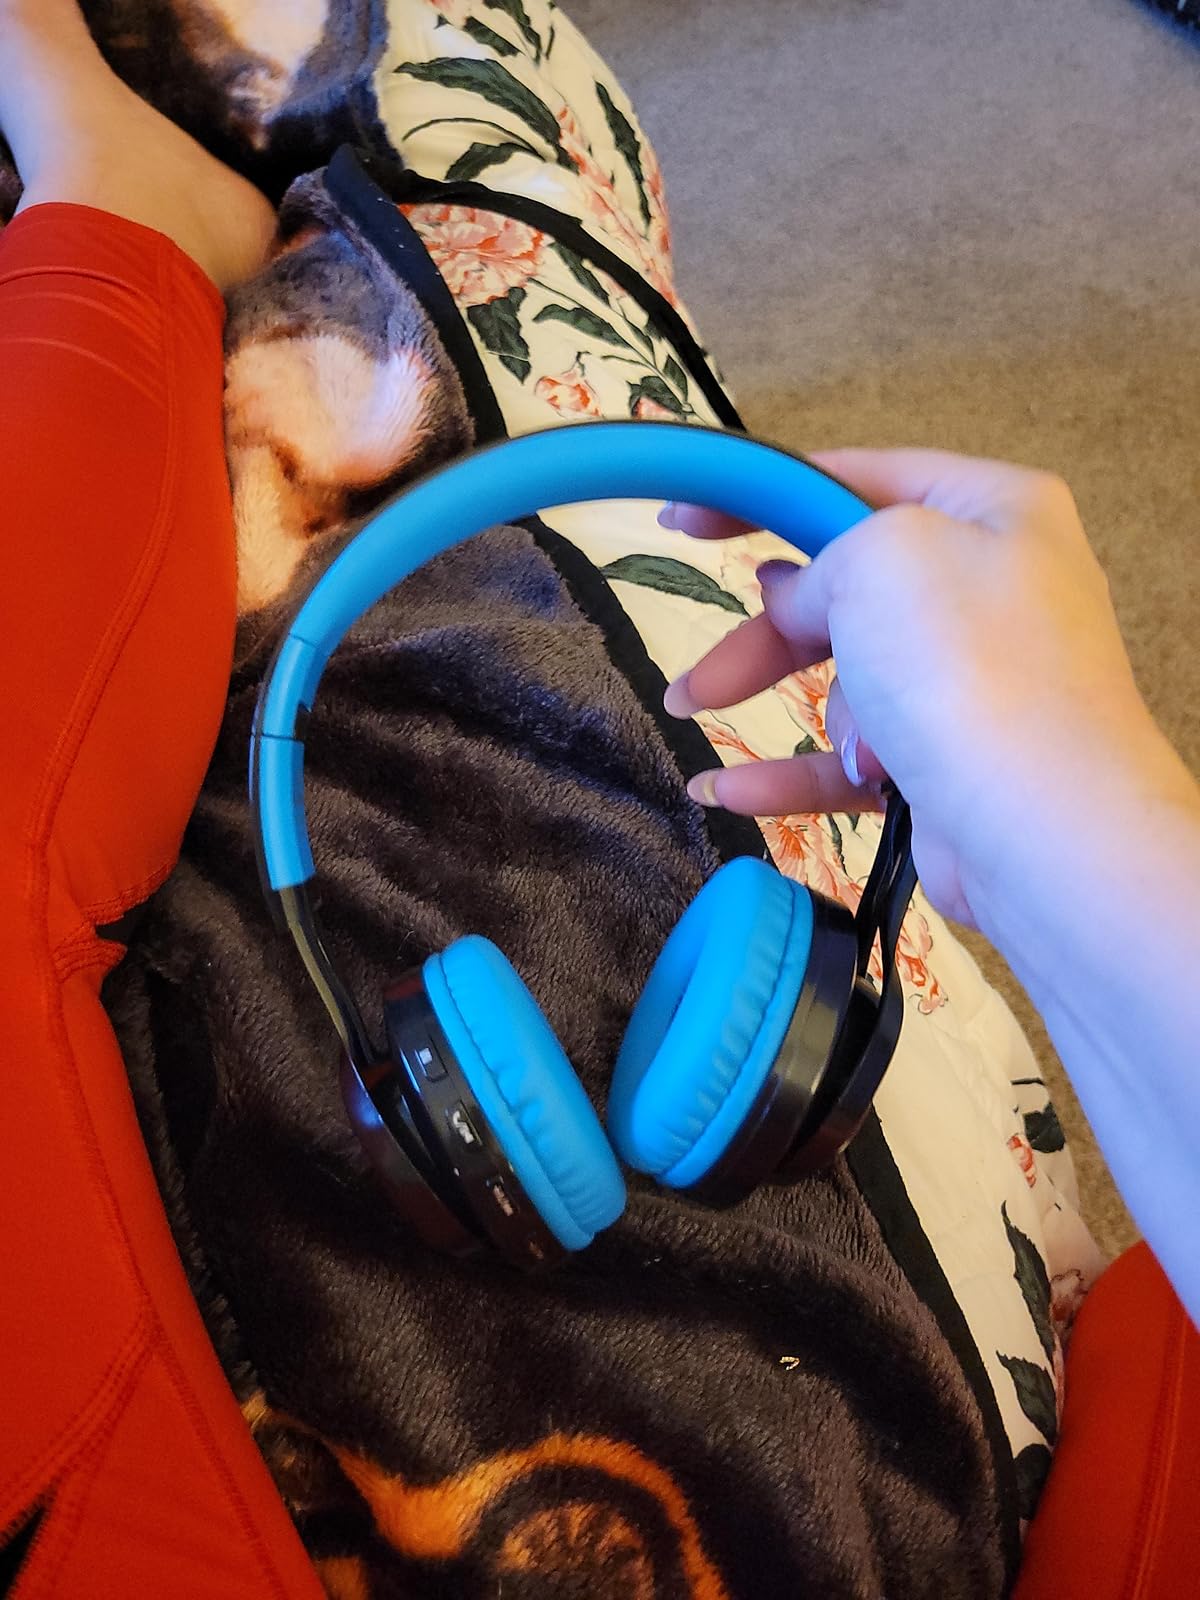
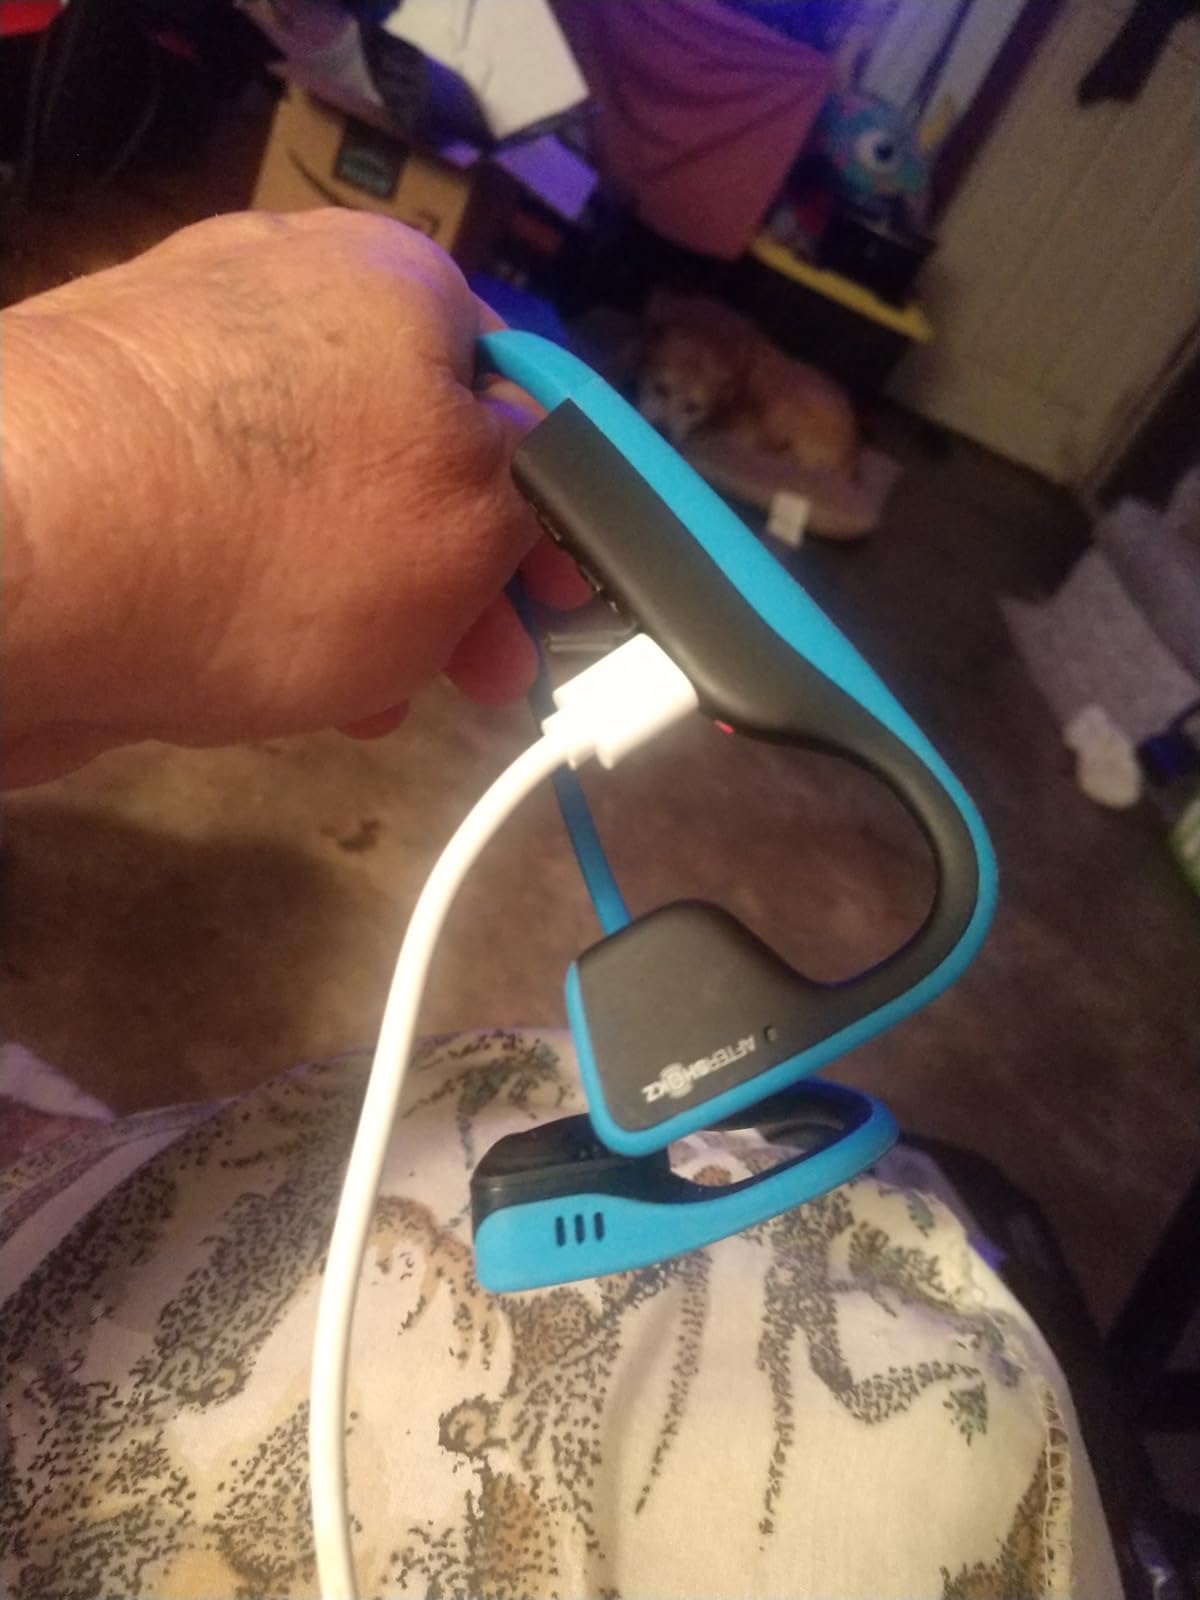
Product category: headphones
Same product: no